ATX

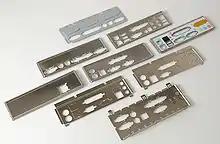
ATX I/O plates for motherboard rear connectors

On the back of the computer case, some major changes were made to the AT standard. Originally AT style cases had only a keyboard connector and expansion slots for add-on card backplates. Any other onboard interfaces (such as serial and parallel ports) had to be connected via flying leads to connectors which were mounted either on spaces provided by the case or brackets placed in unused expansion slot positions.